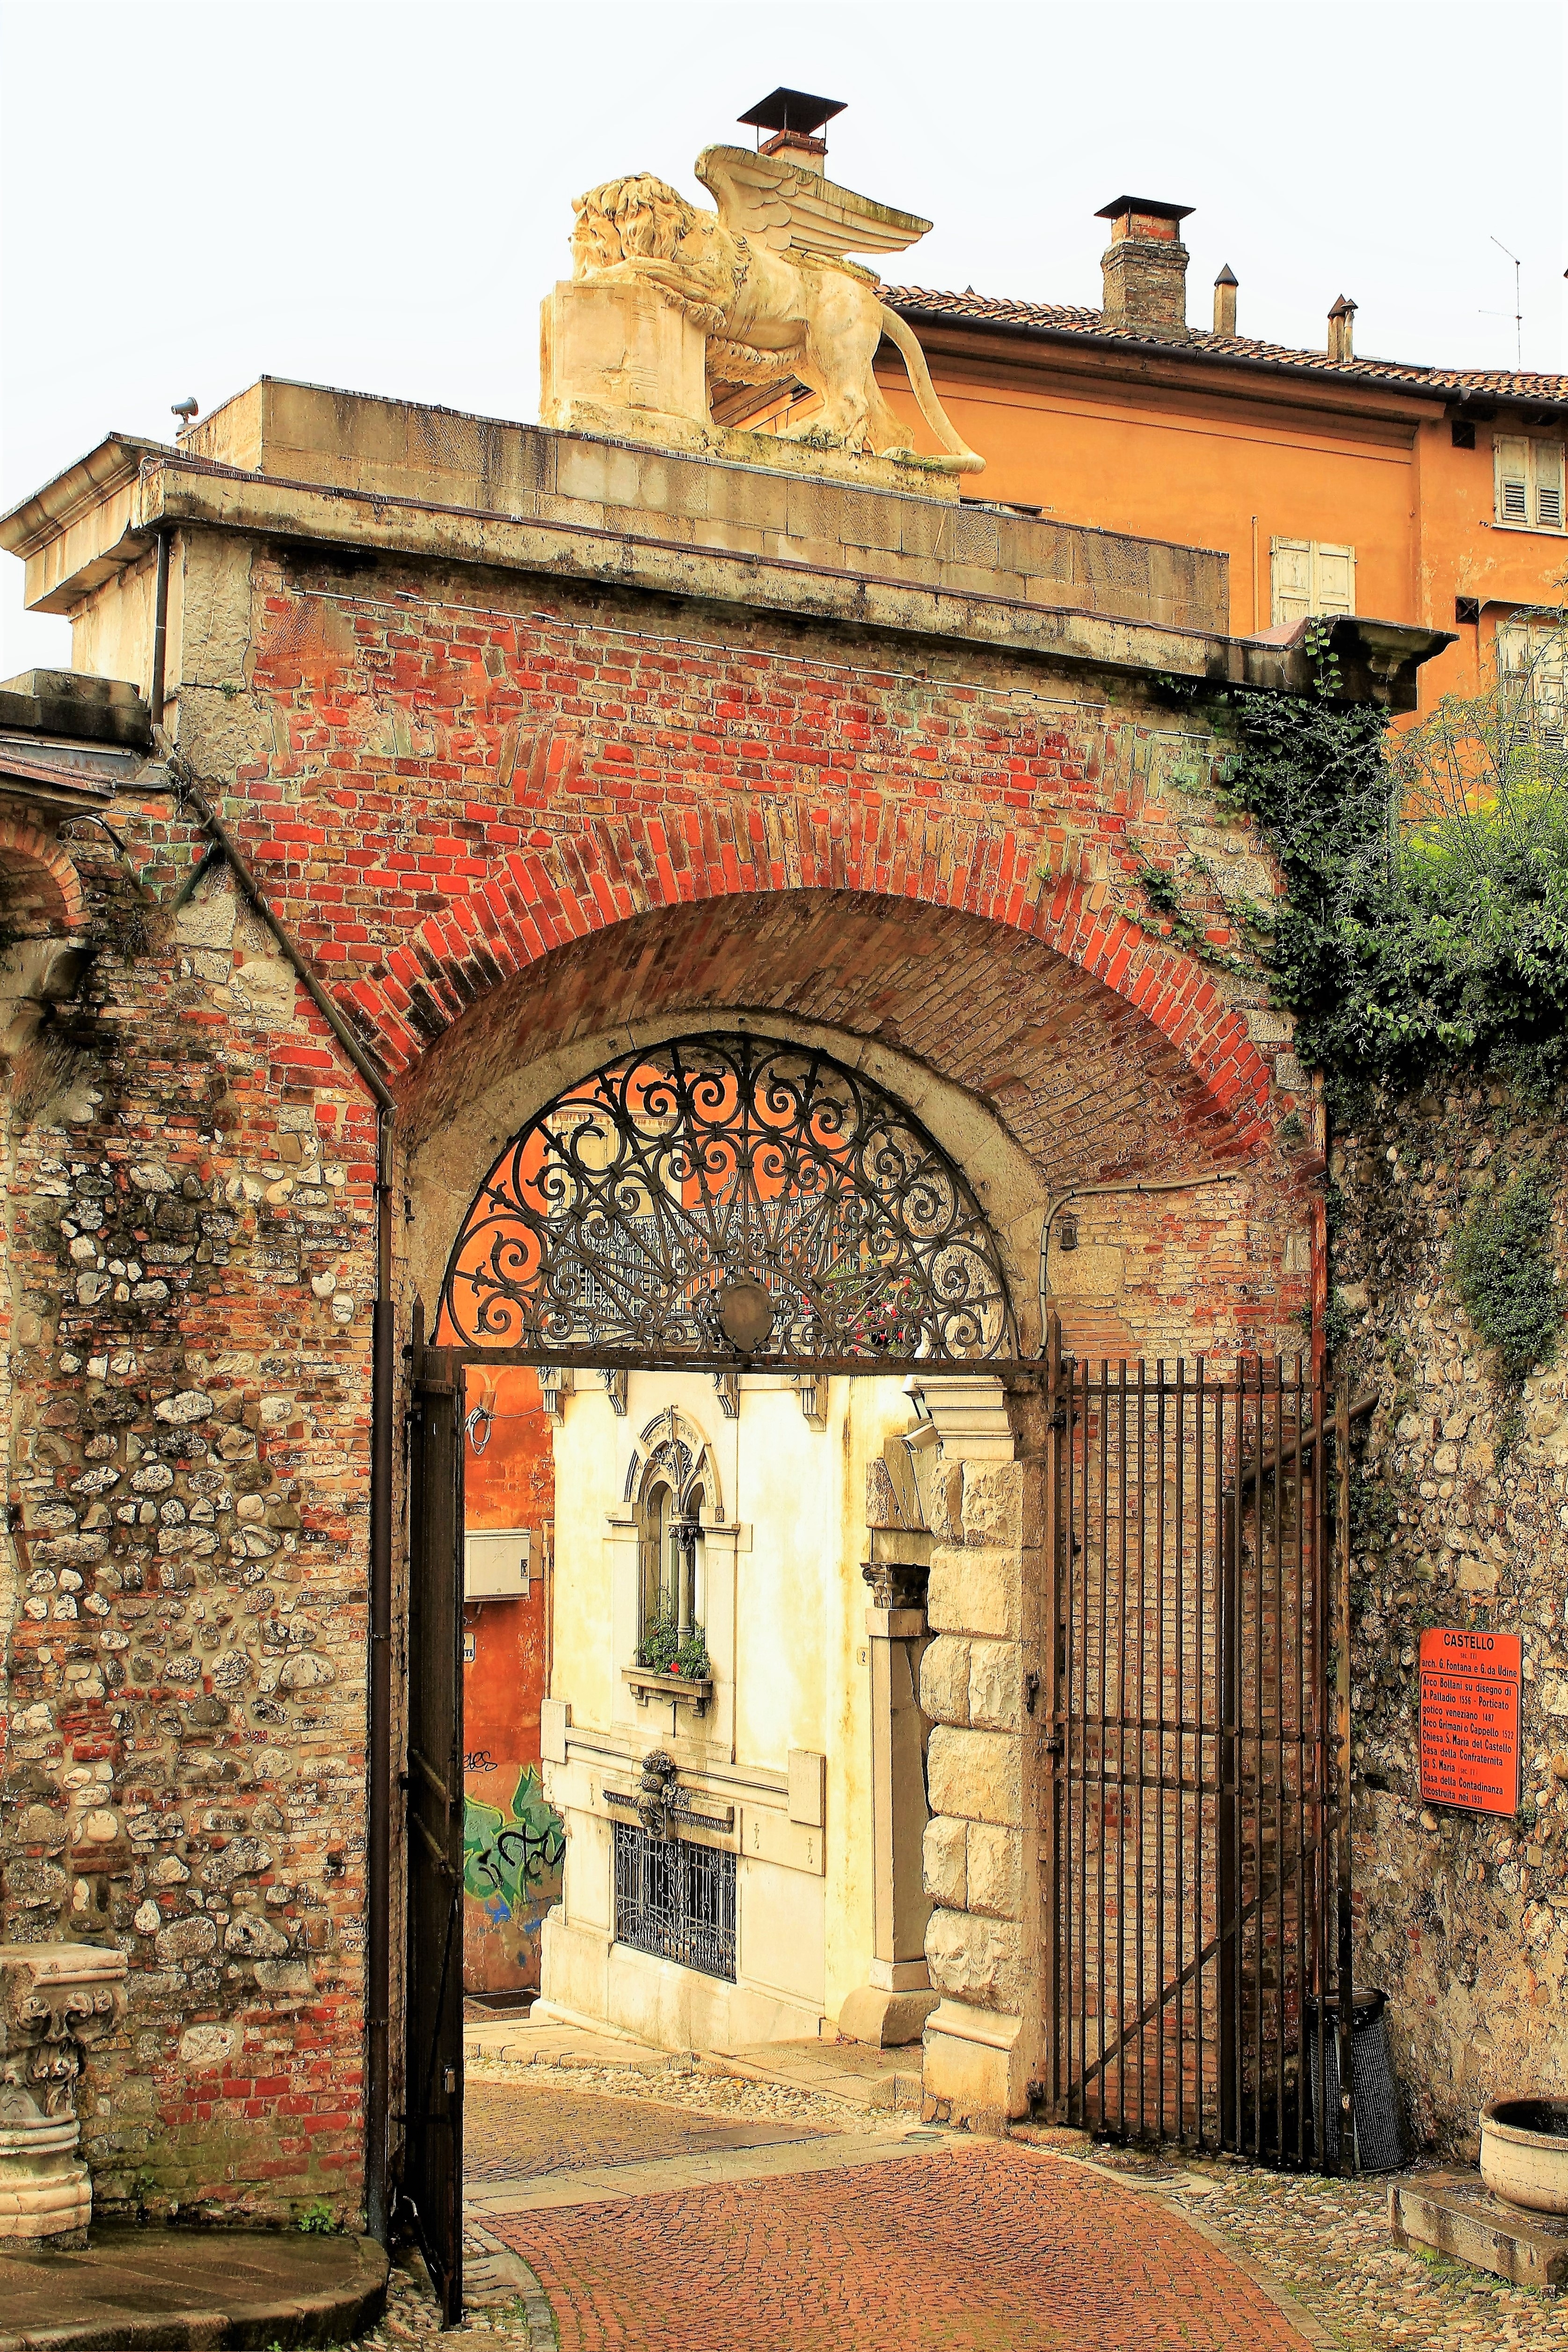
architecture, window, town, palace, wall, arch, facade, brick, goal, monastery, passage, synagogue, history, middle ages, emergence, city gate, output, ancient history